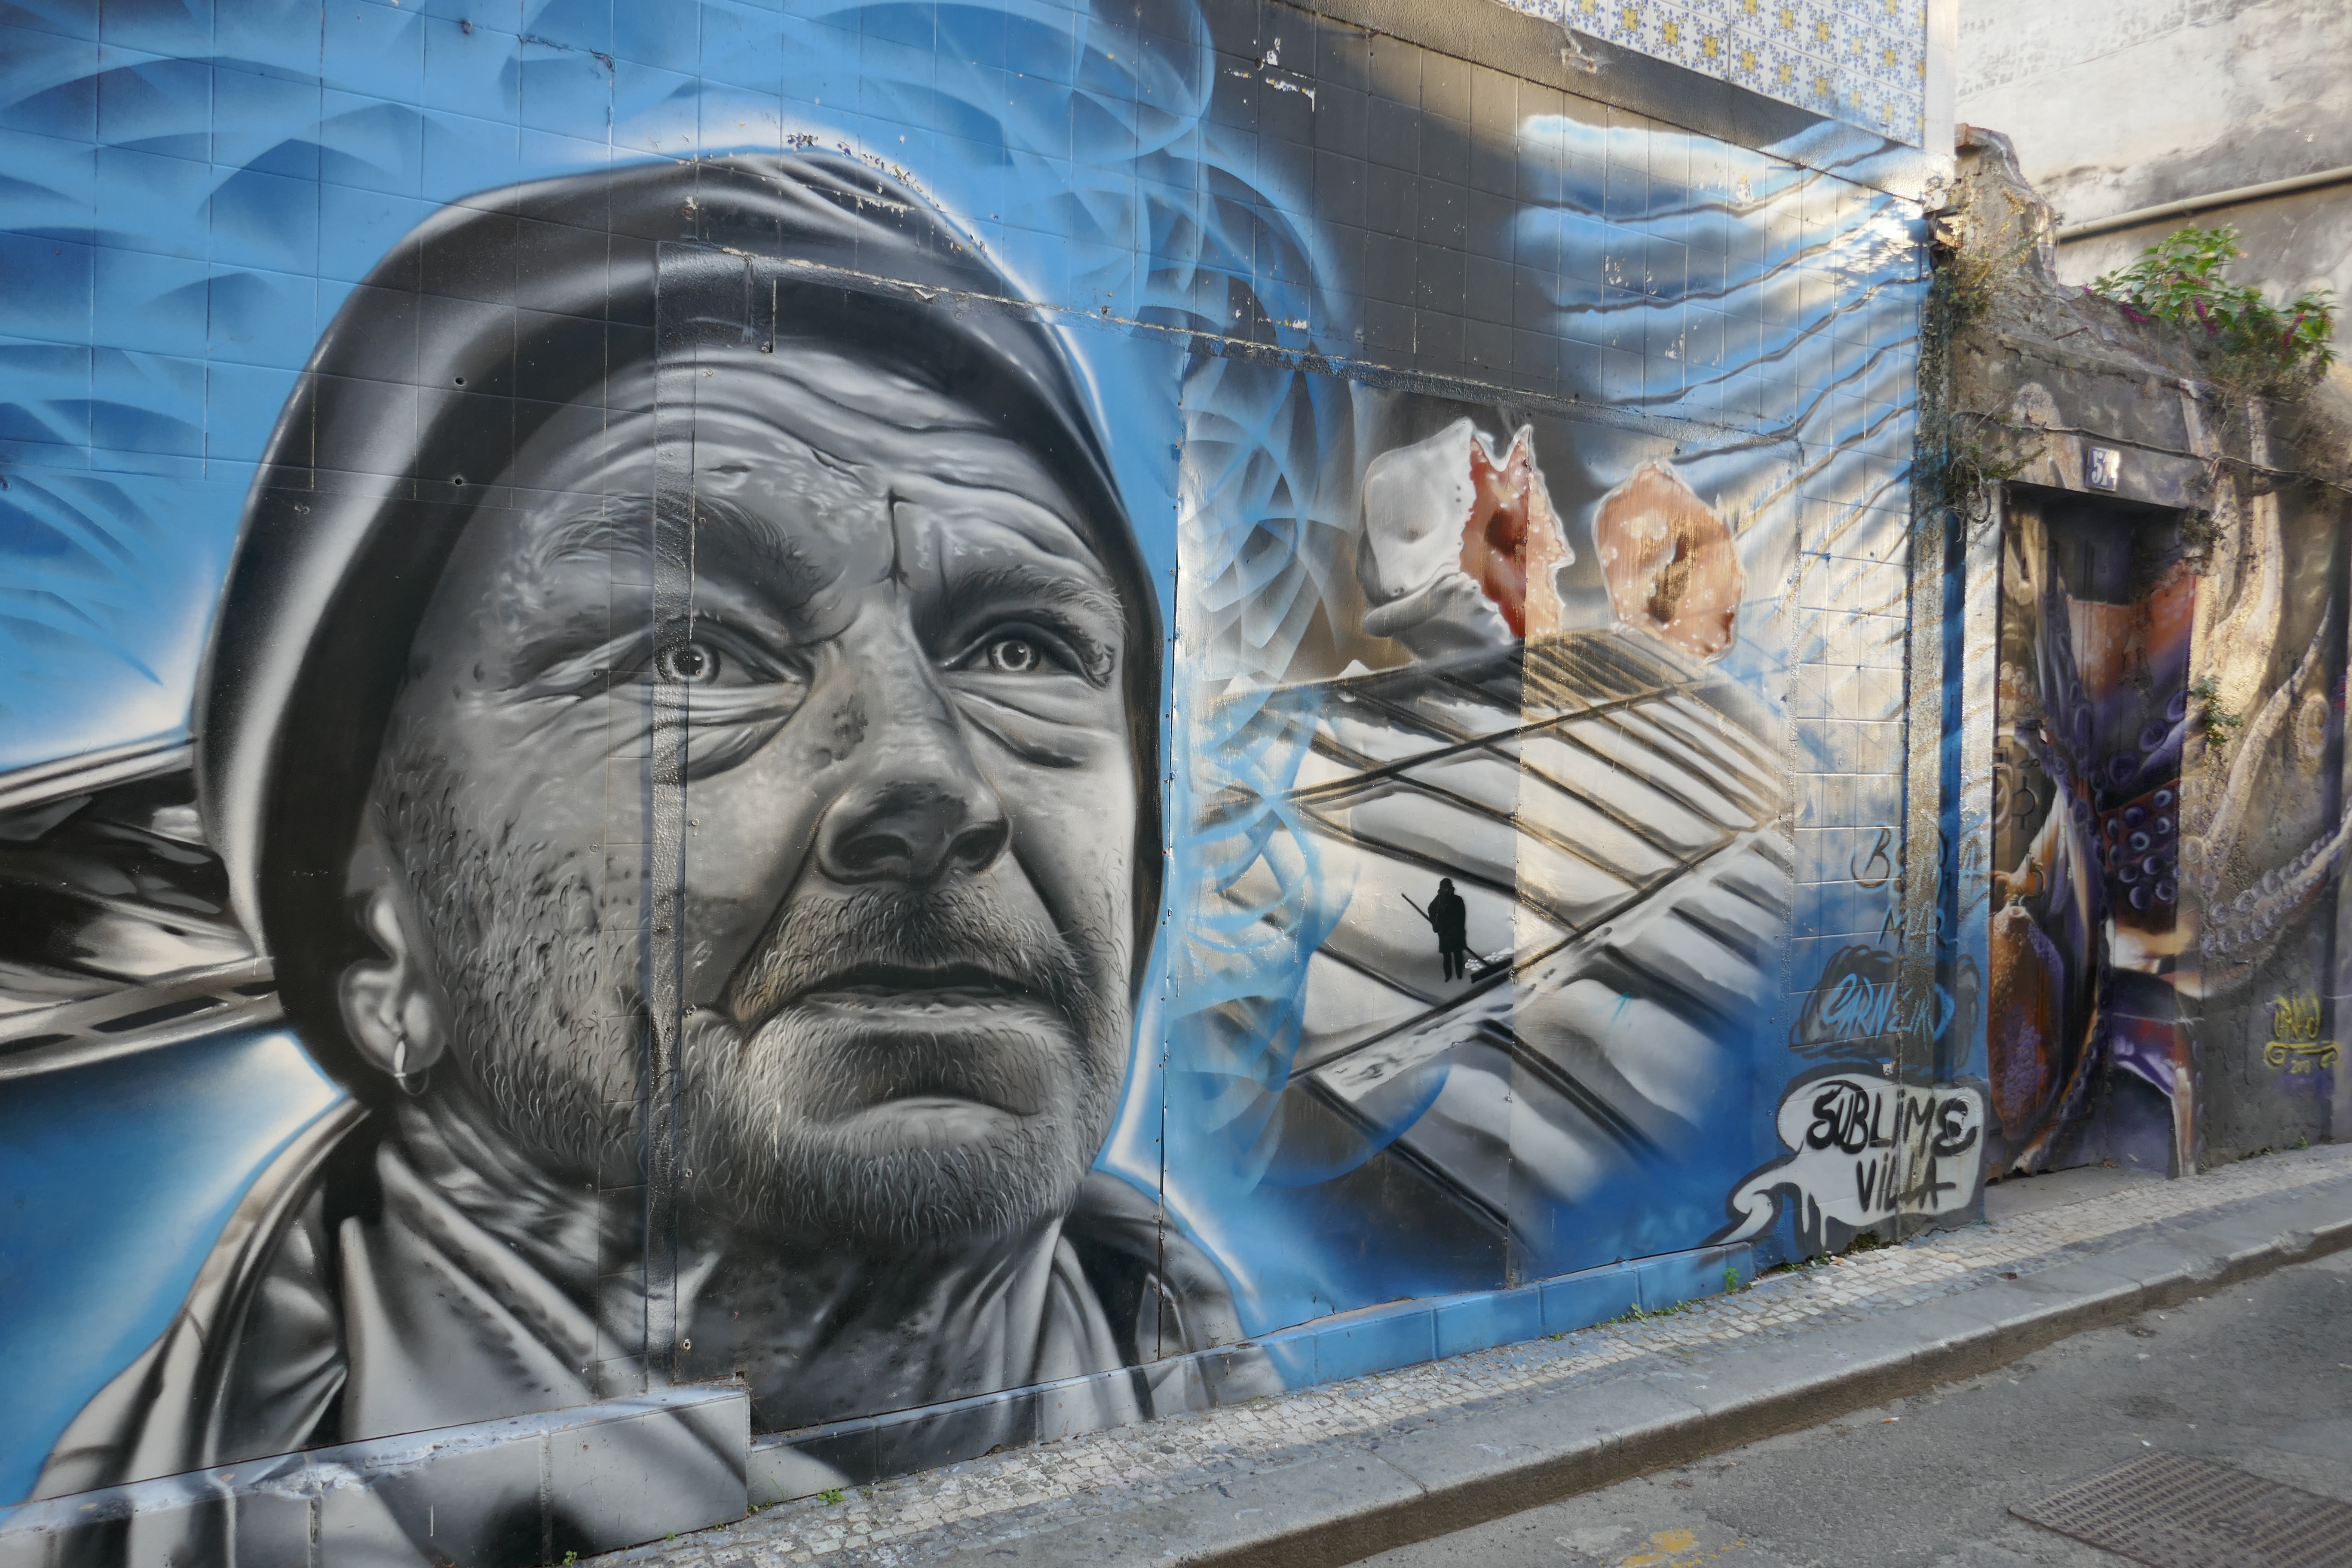
street, graffiti, street art, art, drawing, mural, portugal, aveiro, urban area